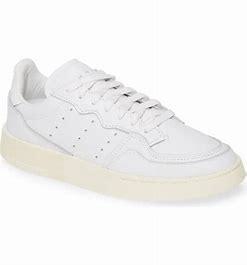
Brand: Adidas
Model: Supercourt